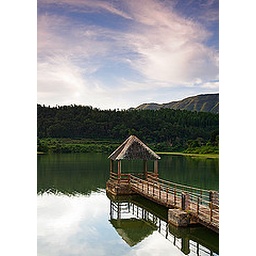
A lake very near to my home